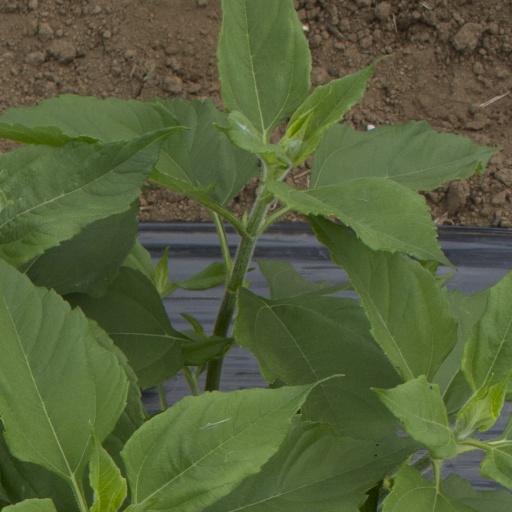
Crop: Jerusalem artichoke